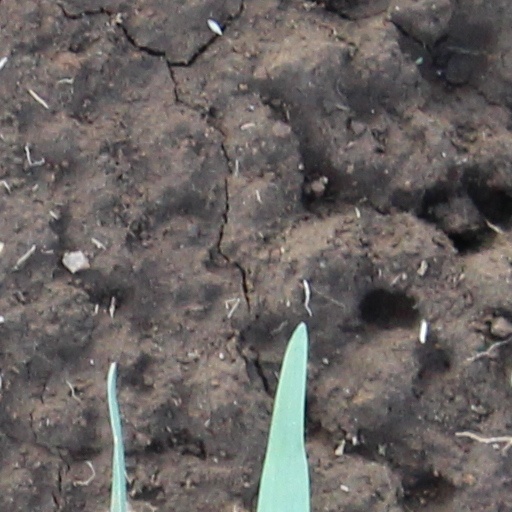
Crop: wheat